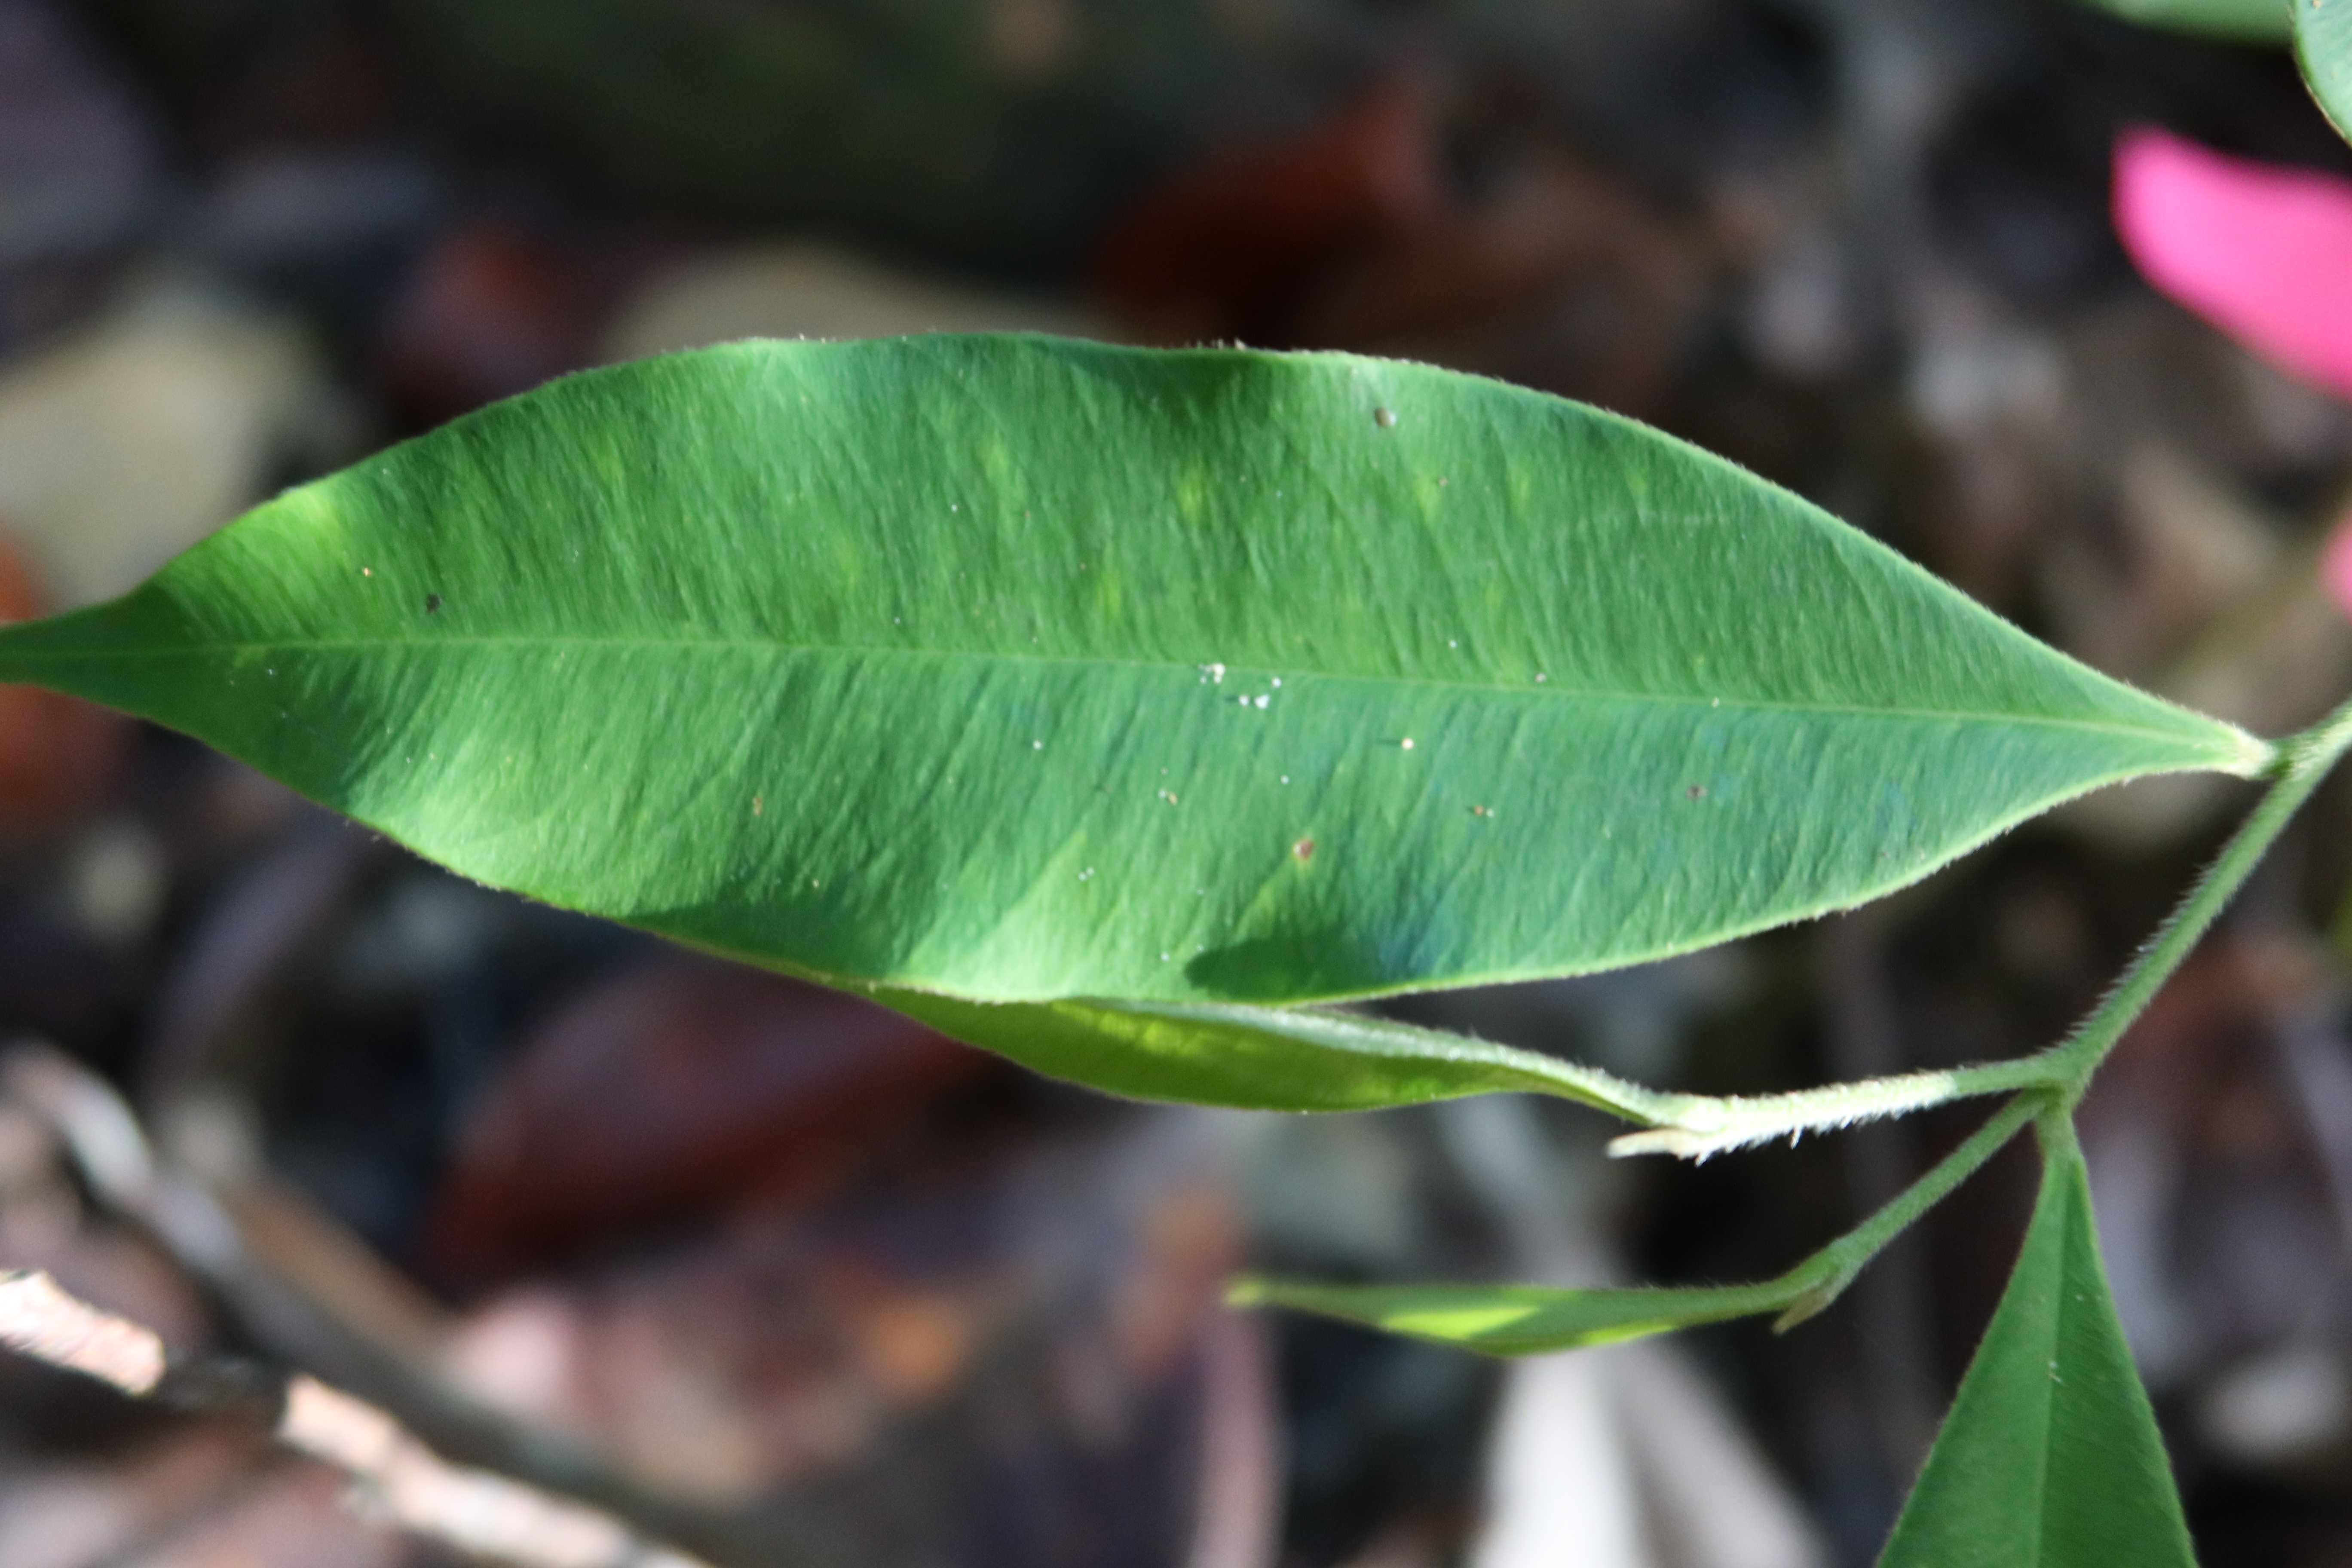
Label: Brown spots